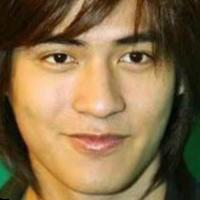
Age group: age 21-30